Casa de los Azulejos

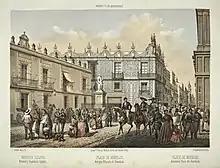
Casa de los Azulejos depicted in a painting of 1858 during the Reform War.

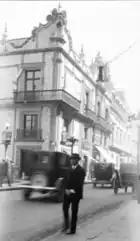
Casa de los Azulejos in 1920.

The house is currently on the Callejón de la Condesa, between 5 de Mayo Street and what is now Madero Street. Madero Street was laid out in the 16th century and originally called San Francisco Street, after the church and monastery here. Later it was called Plateros Street, because of all the silver miners and silversmiths located here. From the 16th century through most of the colonial period, it was one of the most desirable streets in the city.